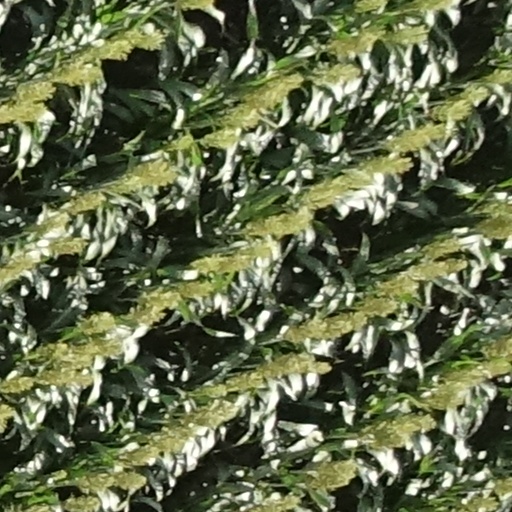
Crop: sorghum